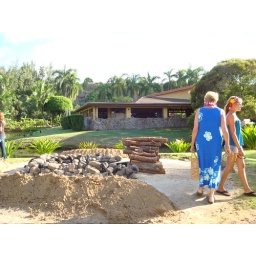
a pig in the ground,pat and jackie walking by